Tomb of Ay, Amarna

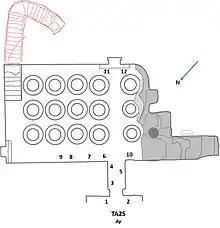
Plan of the Amarna tomb of Ay

On Boundary Stela K, one of the sixteen large granite stelae that set the boundaries of Ahketaten, Akhenaten dictated the tombs beyond the royal necropolis to include "Let there be a tomb made for The God's Father." This tomb could be the evidence of that edict being carried out.